Ramón Iglesias i Navarri

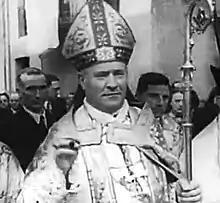
Iglesias in 1942

Ramón Iglesias i Navarri (28 January 1889 – 31 March 1972) was a Spanish Roman Catholic bishop. He was the Bishop of Urgell and Episcopal Co-Prince of Andorra from 4 April 1943, until 29 April 1969. During World War II, he helped to keep Andorra neutral and strongly promoted a Spanish influence in the principality. It is during his time that tourism was developed. Navarri was ordained priest on 14 July 1912, at the age of 23.